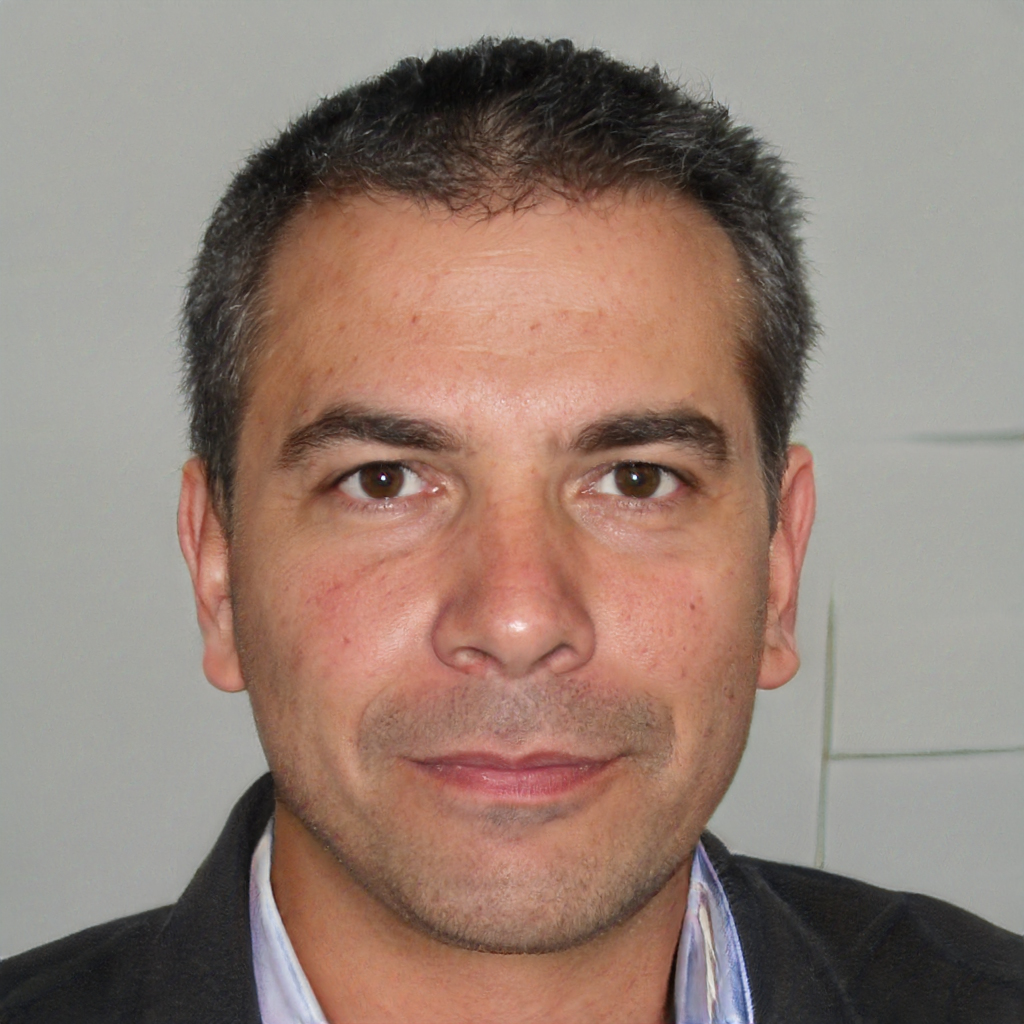
Gender: Male